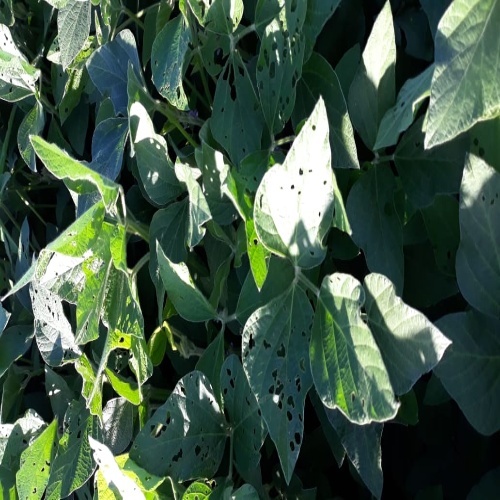
Label: Caterpillar